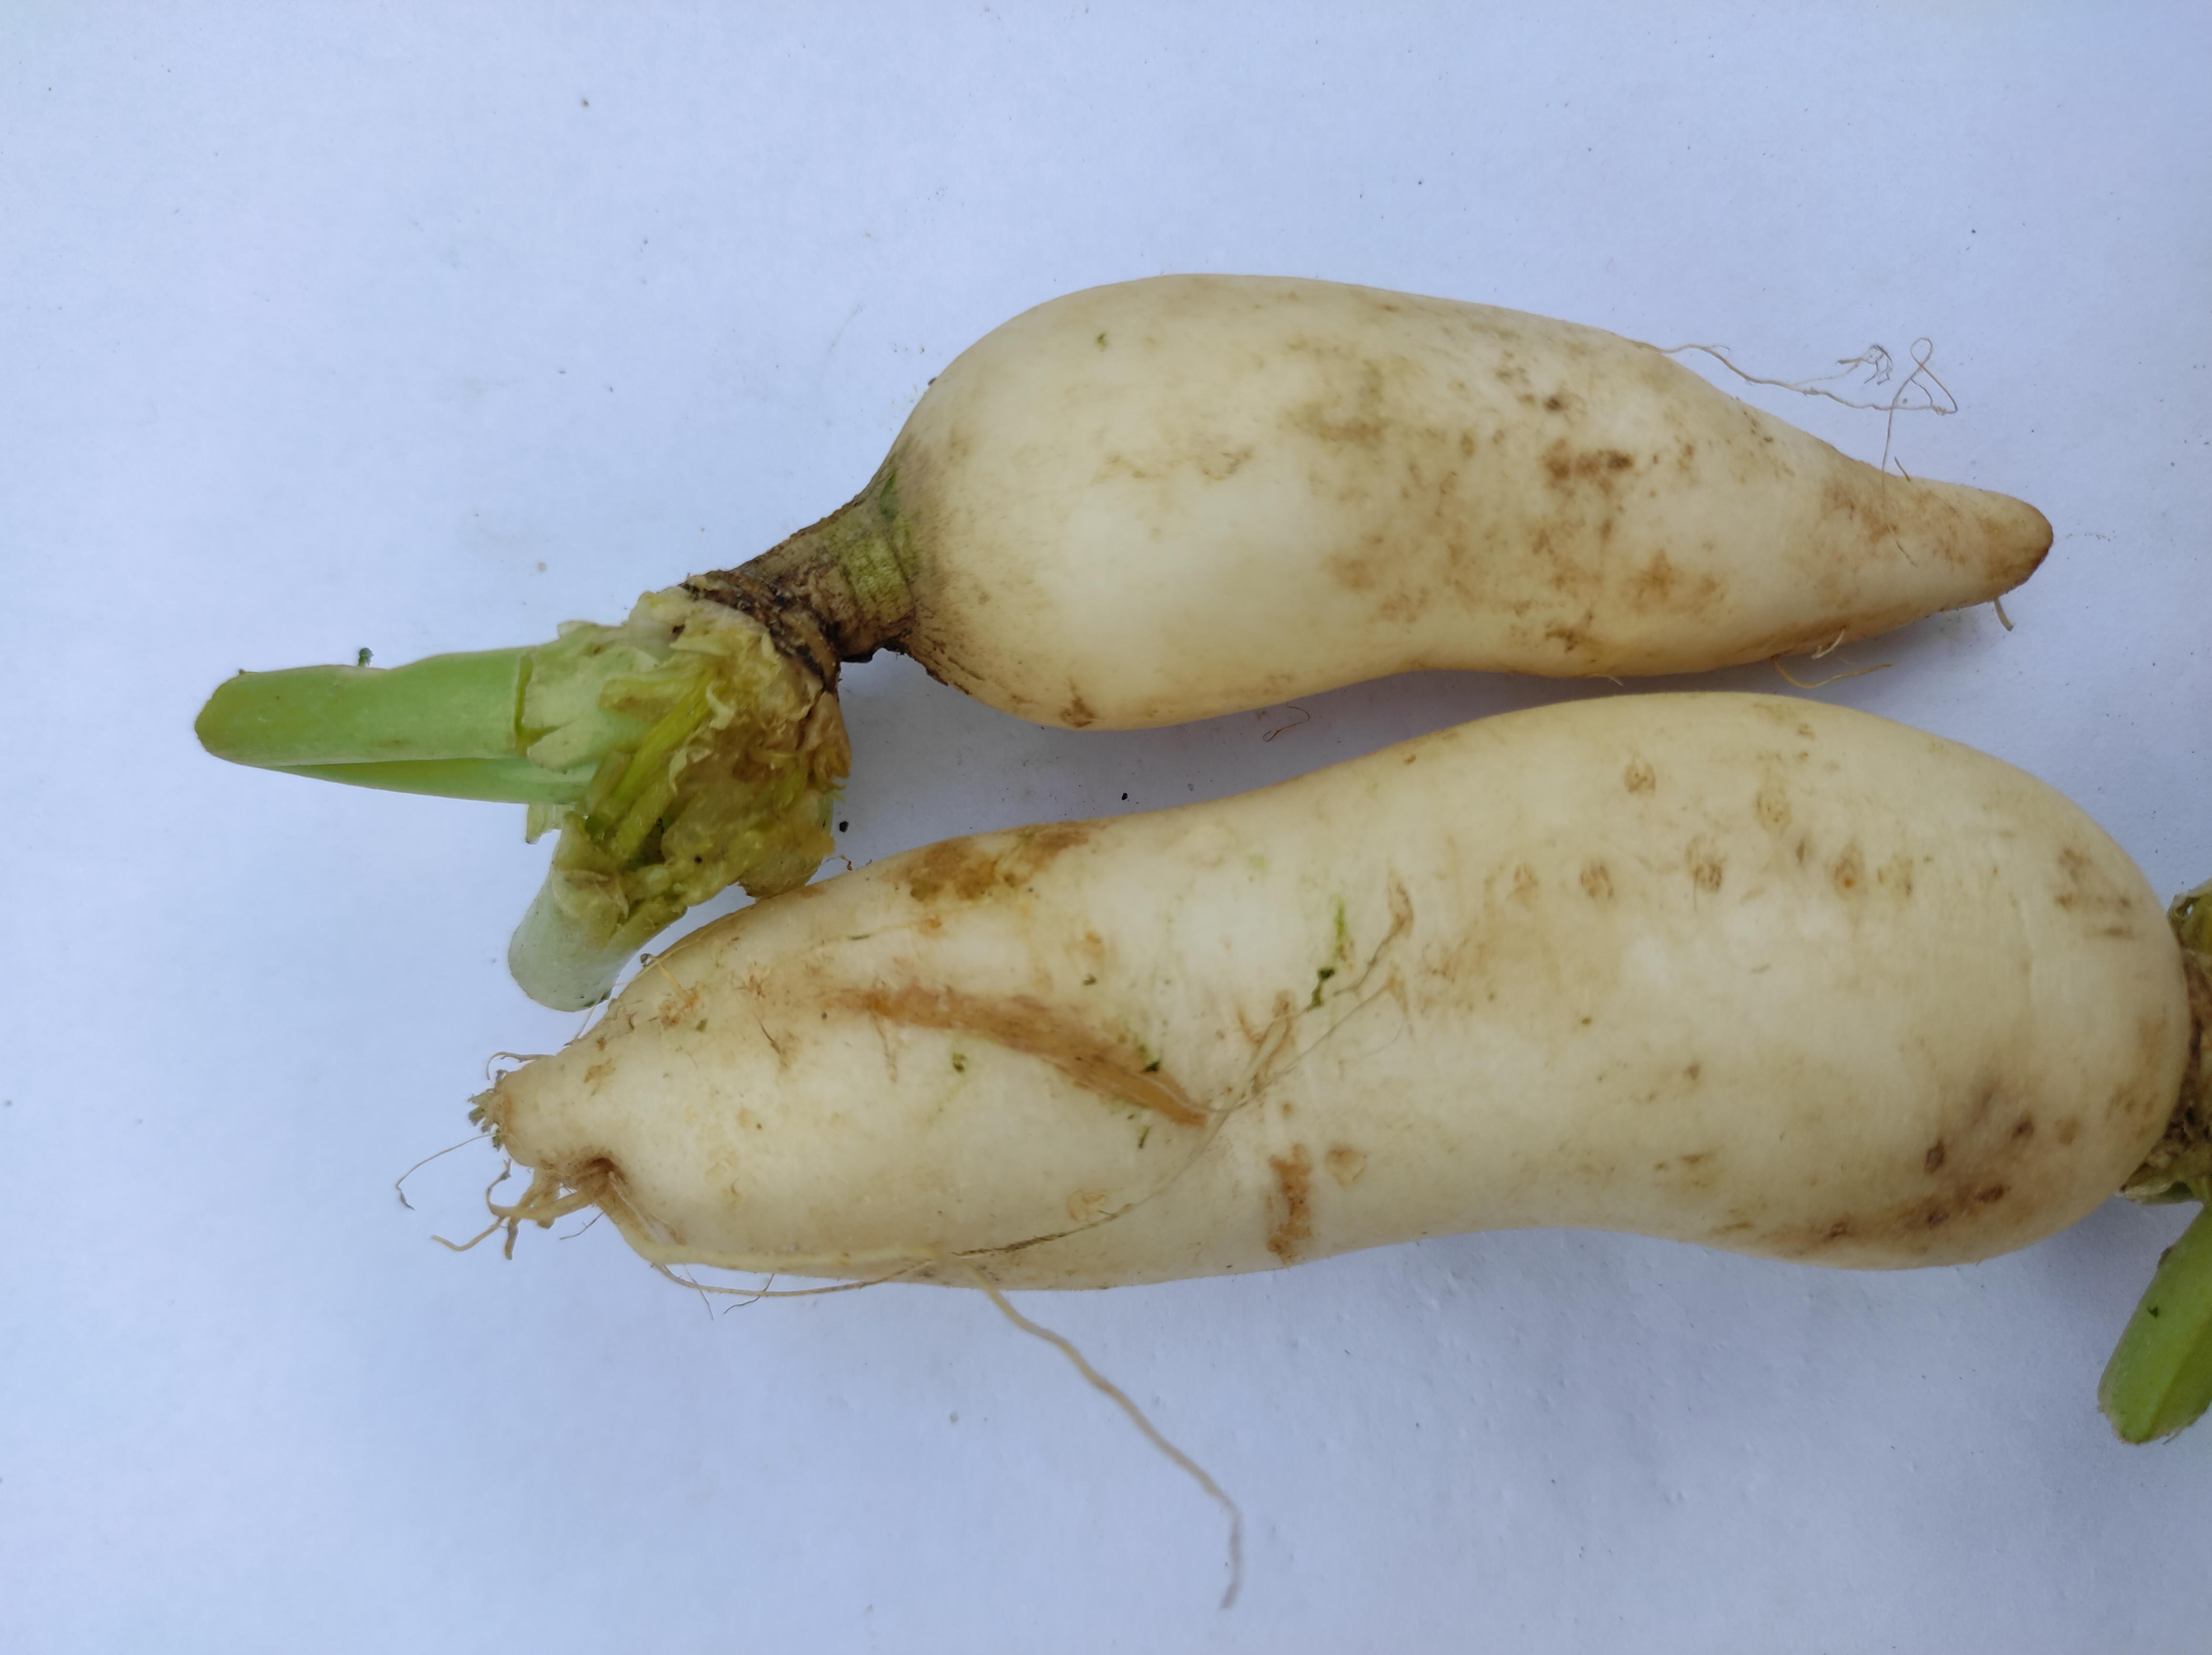
Label: Radish